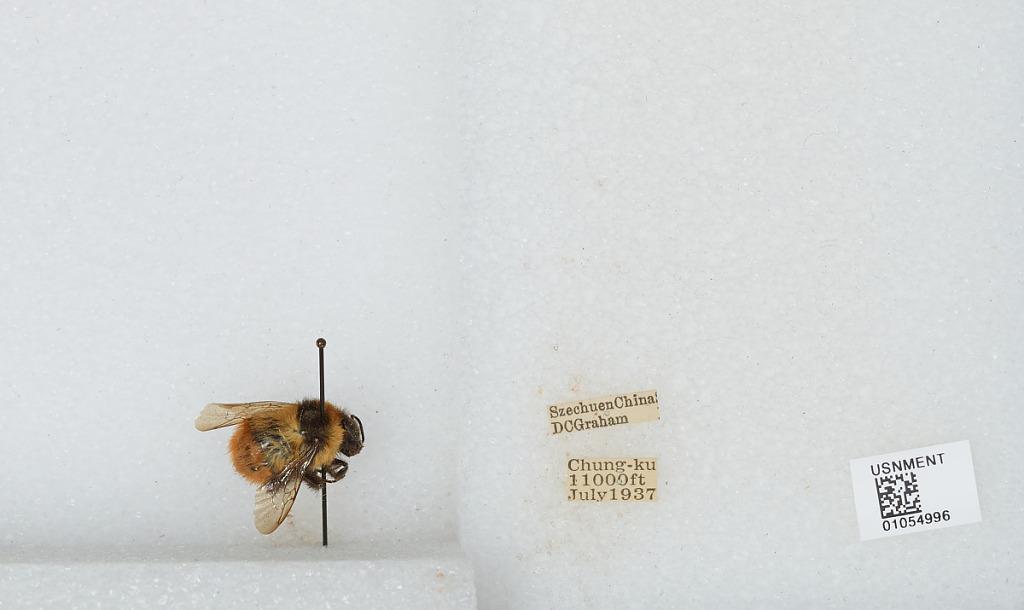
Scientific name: Bombus sp.
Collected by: D. Graham
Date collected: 1937-7-
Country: China
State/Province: Sichaun
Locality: Chung-ku